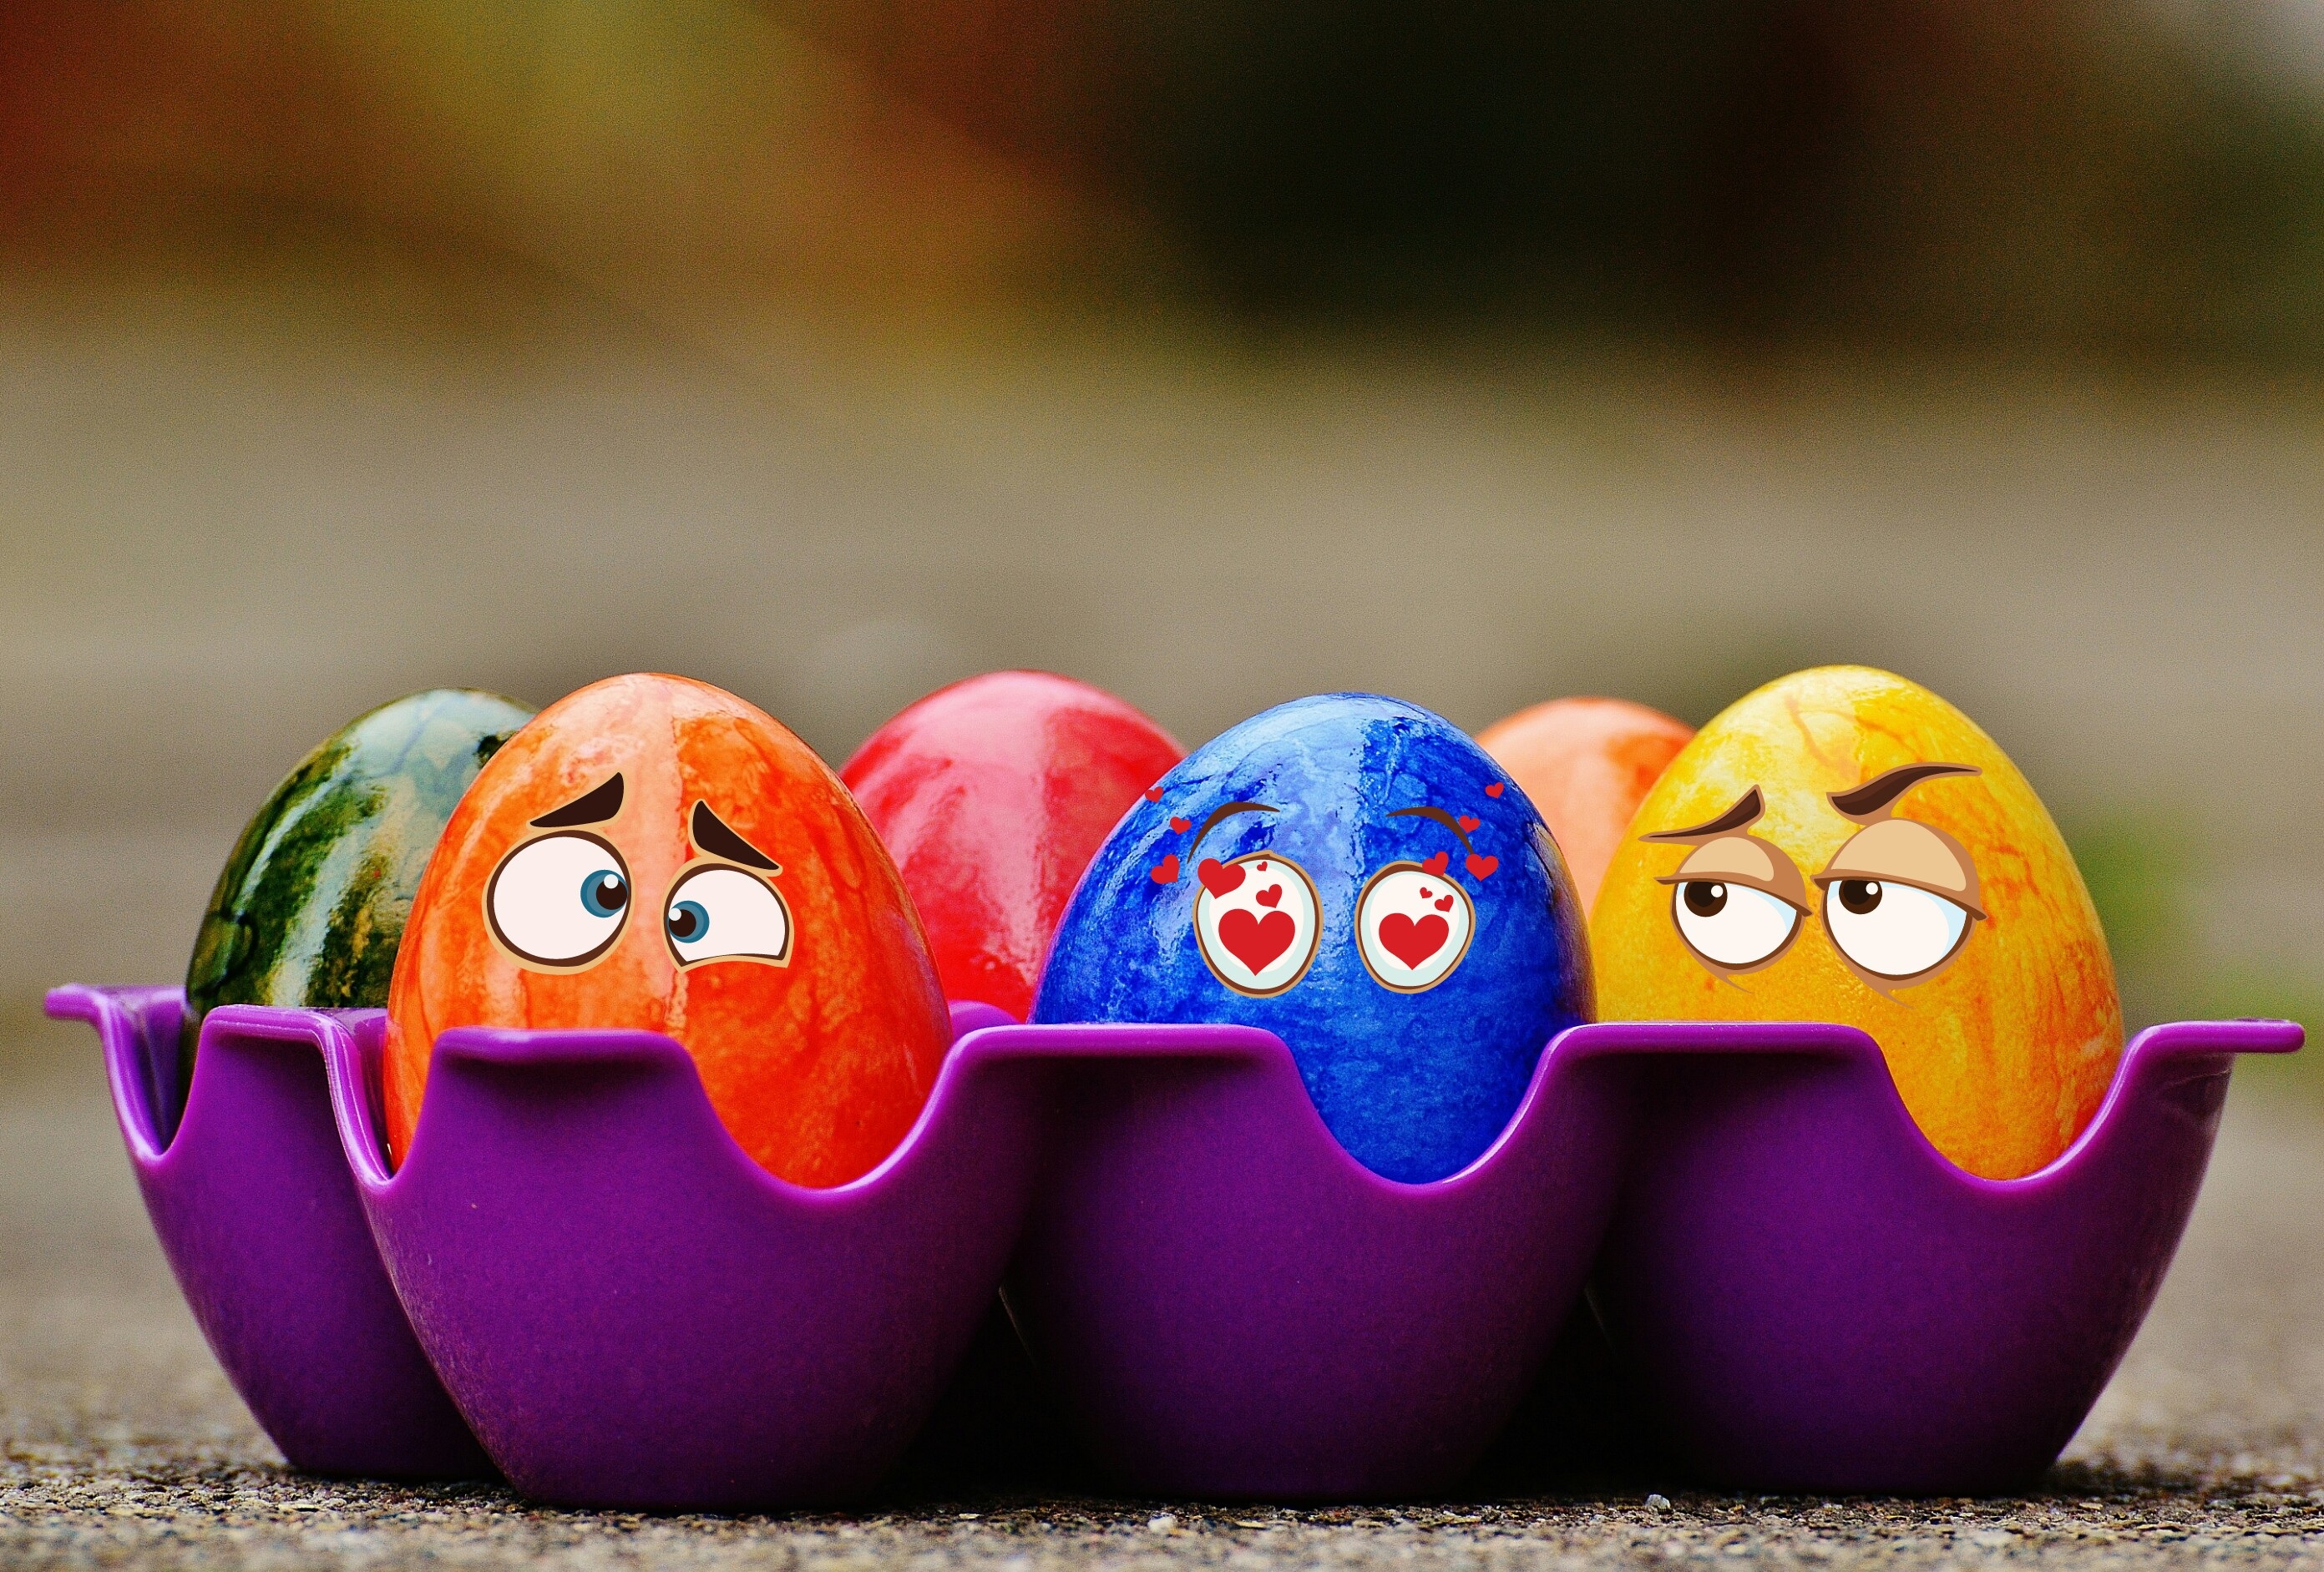
food, color, pumpkin, blue, colorful, egg, eyes, art, funny, easter, colored, easter eggs, macro photography, happy easter